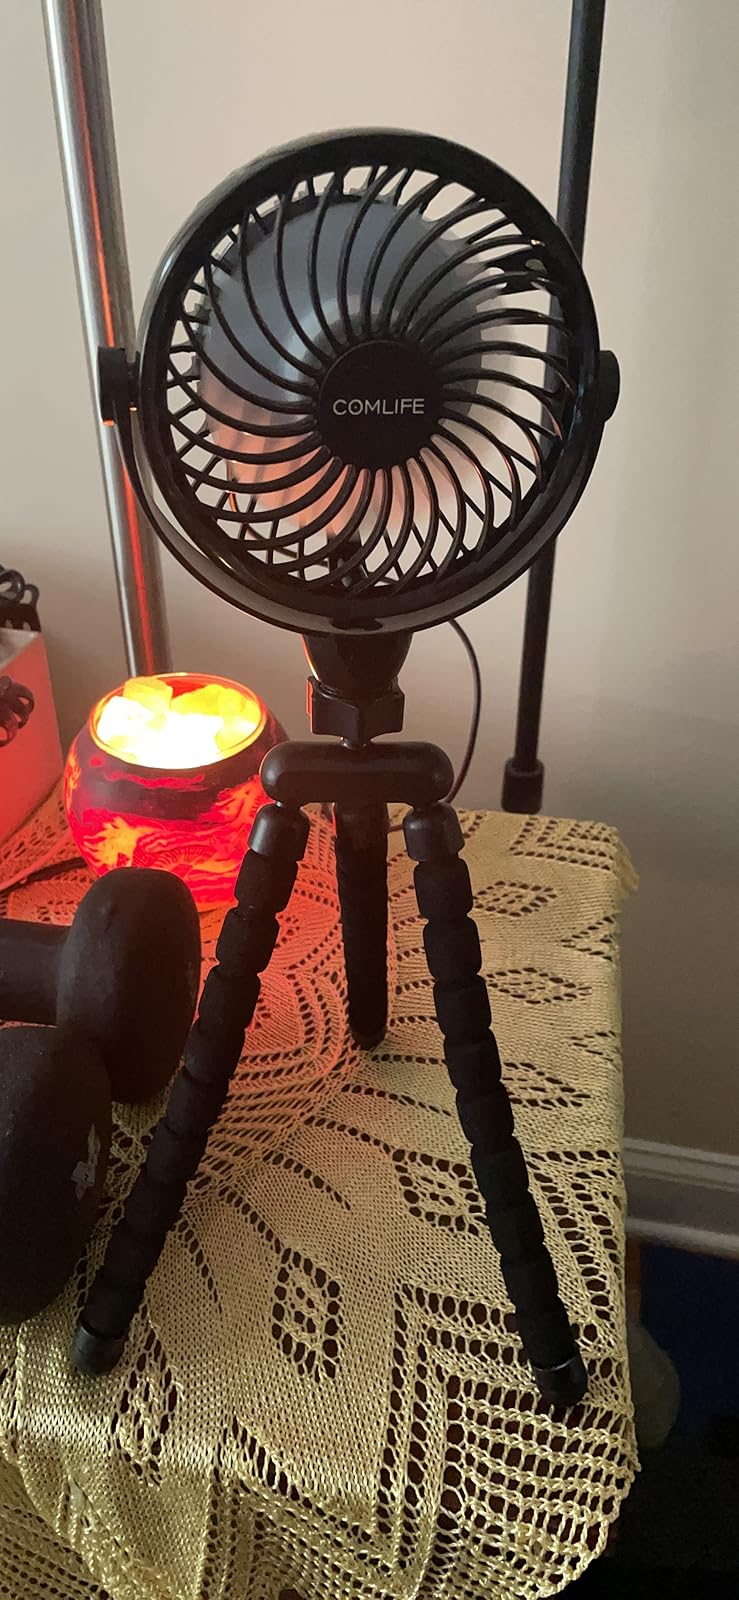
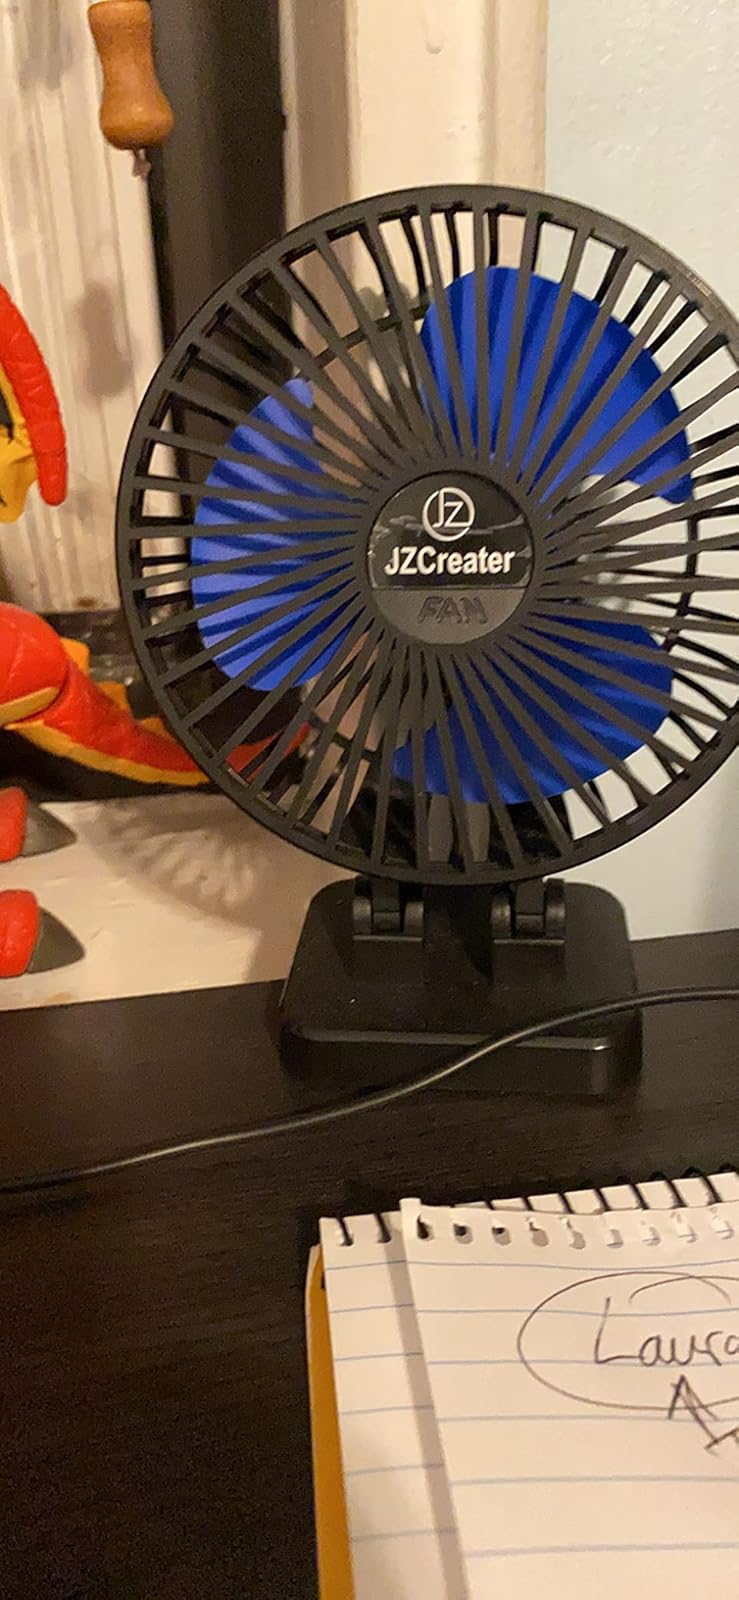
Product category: fan
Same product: no